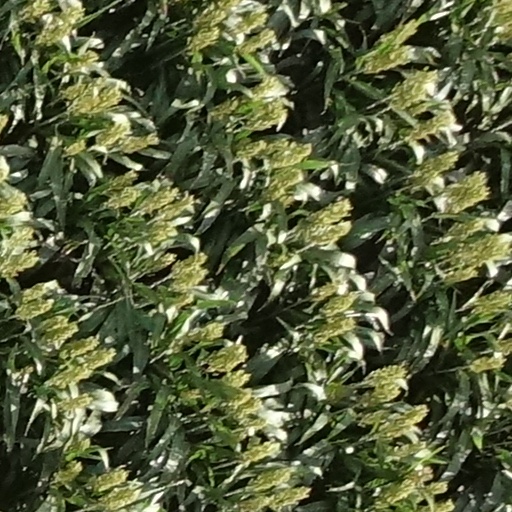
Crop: sorghum